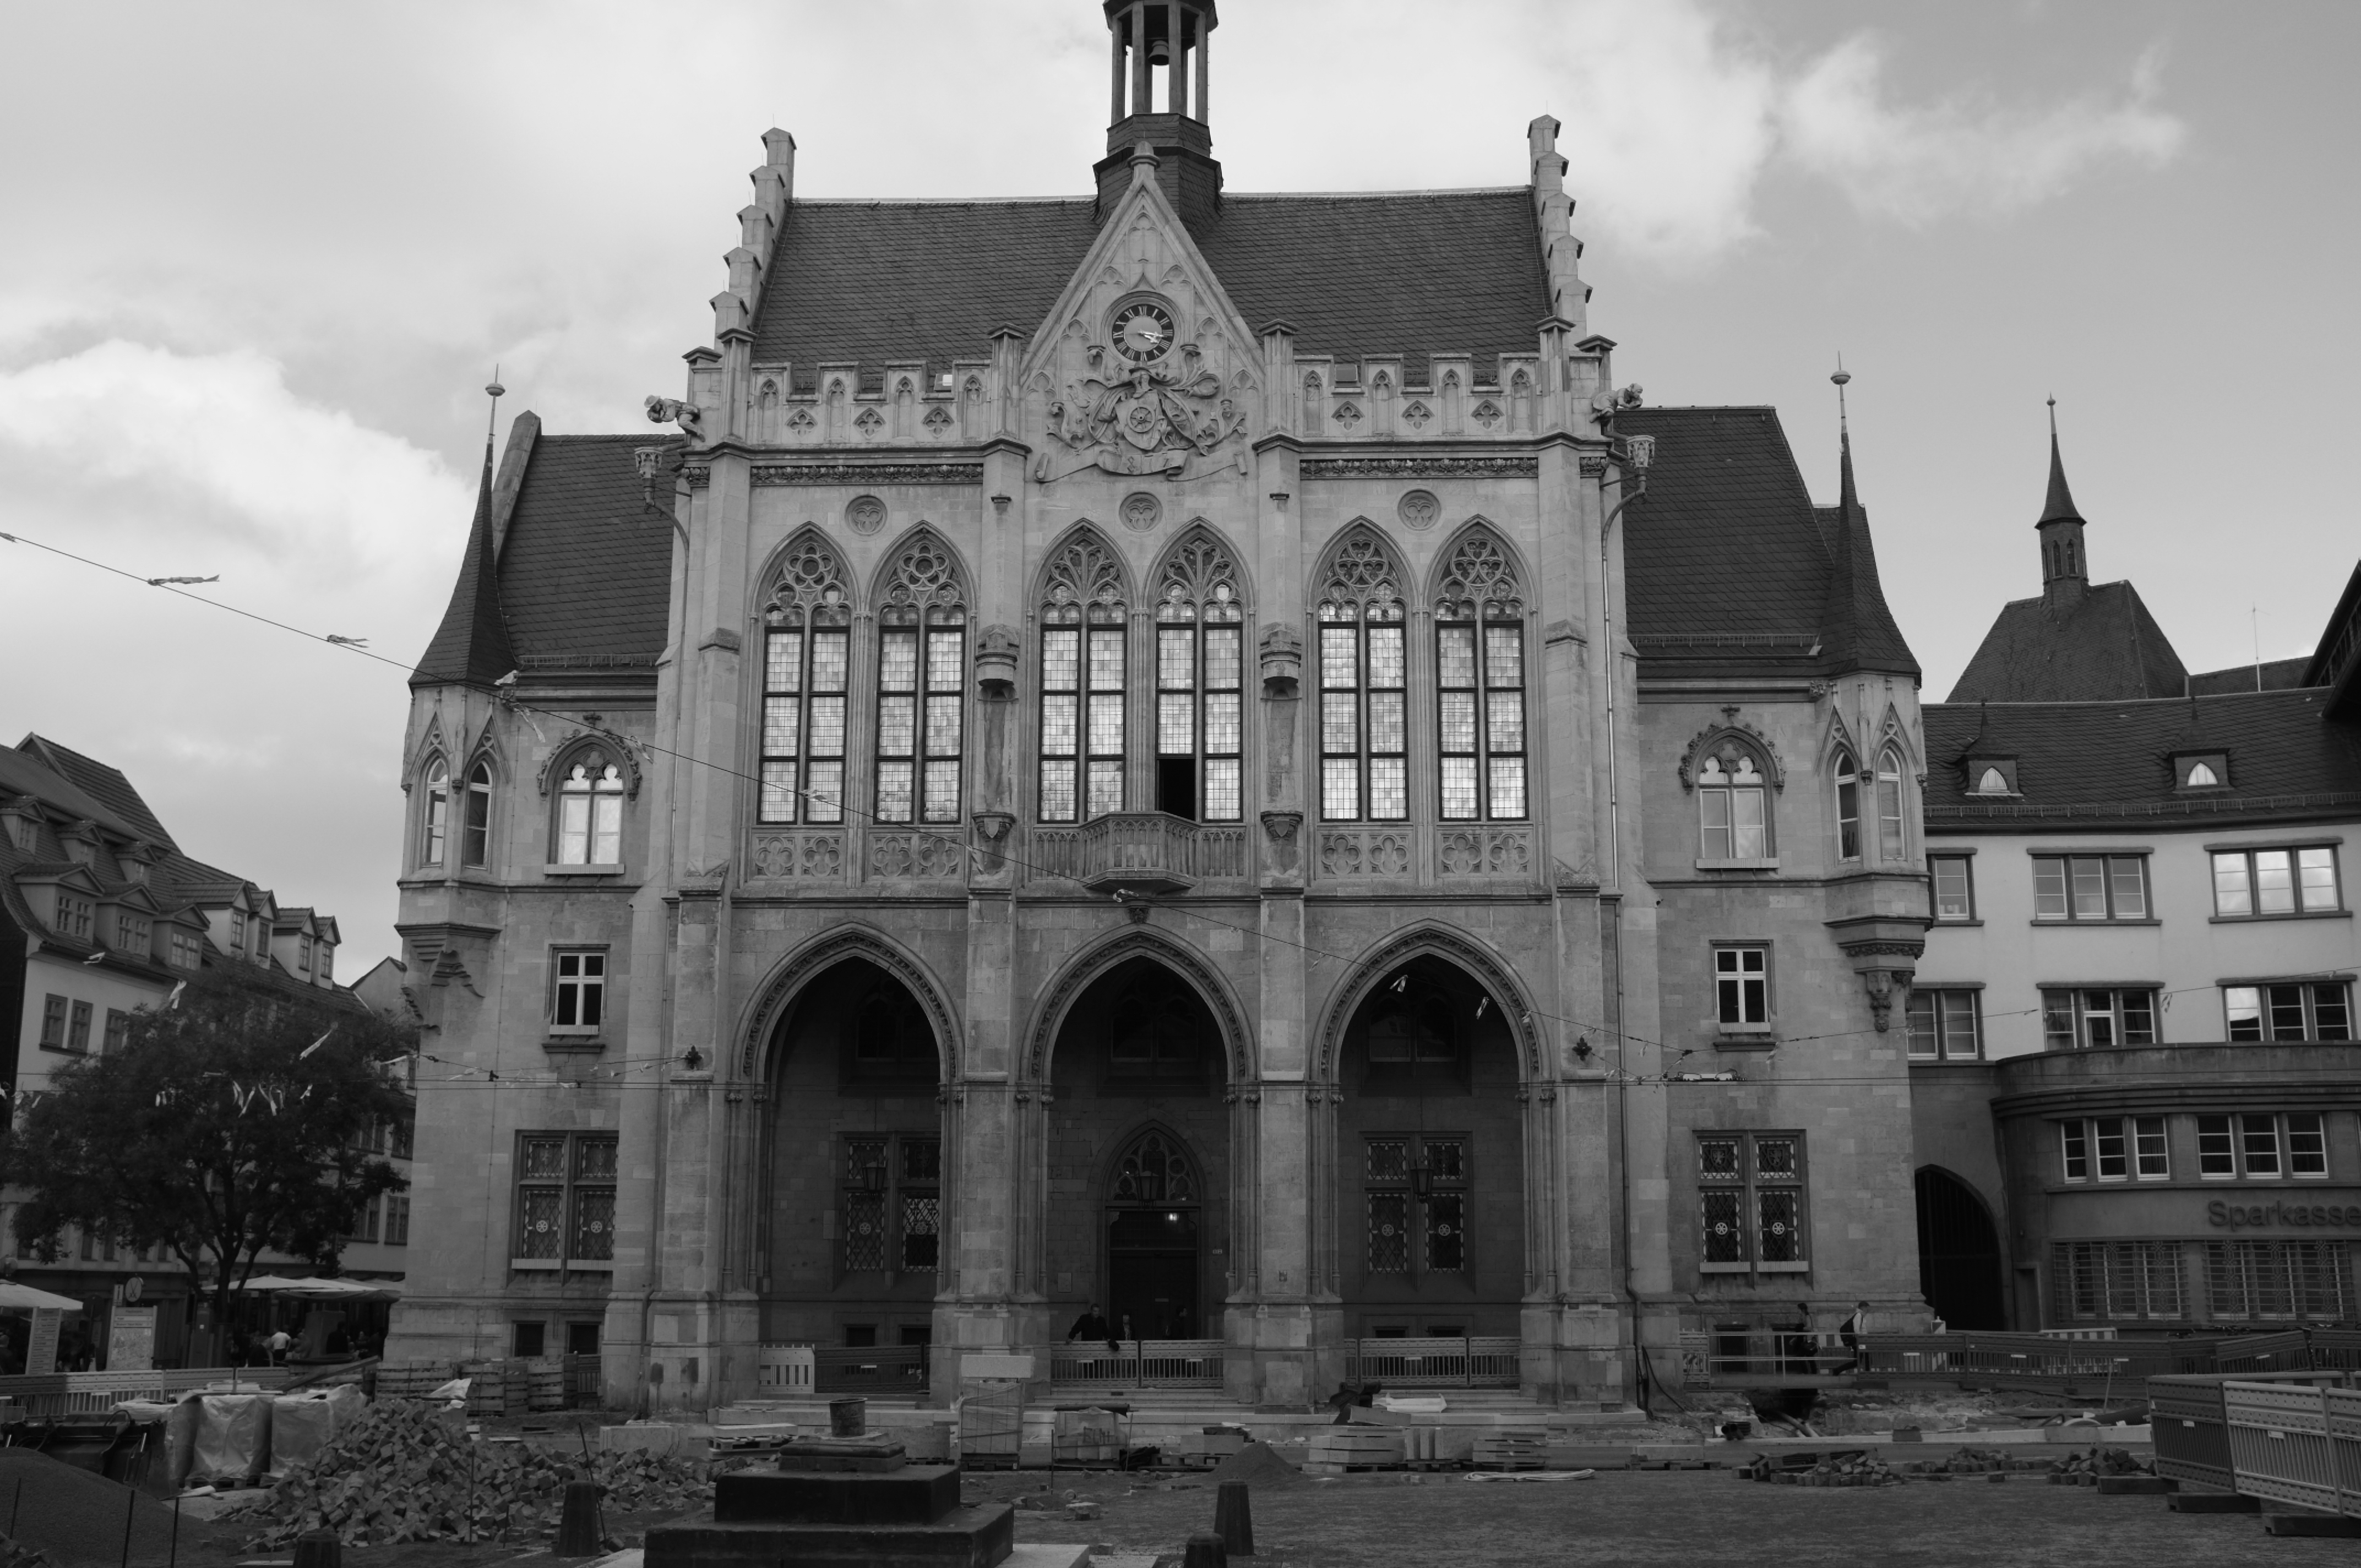
black and white, architecture, building, landmark, church, cathedral, monochrome, place of worship, erfurt, th ringen, gothic architecture, monochrome photography